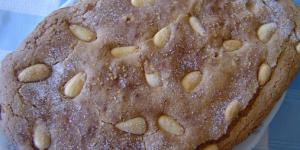
torta malaguena